Cyclocomputer

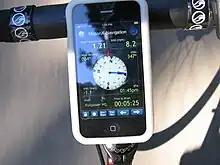
Smart phone used as a cyclocomputer to present data

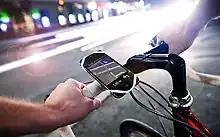
Smart phone used for electronic map navigation

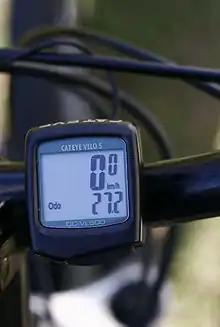
Basic cyclocomputer showing speed and Odometer readings.

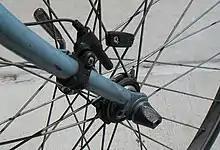
Wired reed switch sensor with spoke mounted magnet.

A cyclocomputer, cycle computer, cycling computer or cyclometer is a device mounted on a bicycle that calculates and displays trip information, similar to the instruments in the dashboard of a car. The computer with display, or "head unit", usually is attached to the handlebar for easy viewing. Some GPS watches can also be used as display.